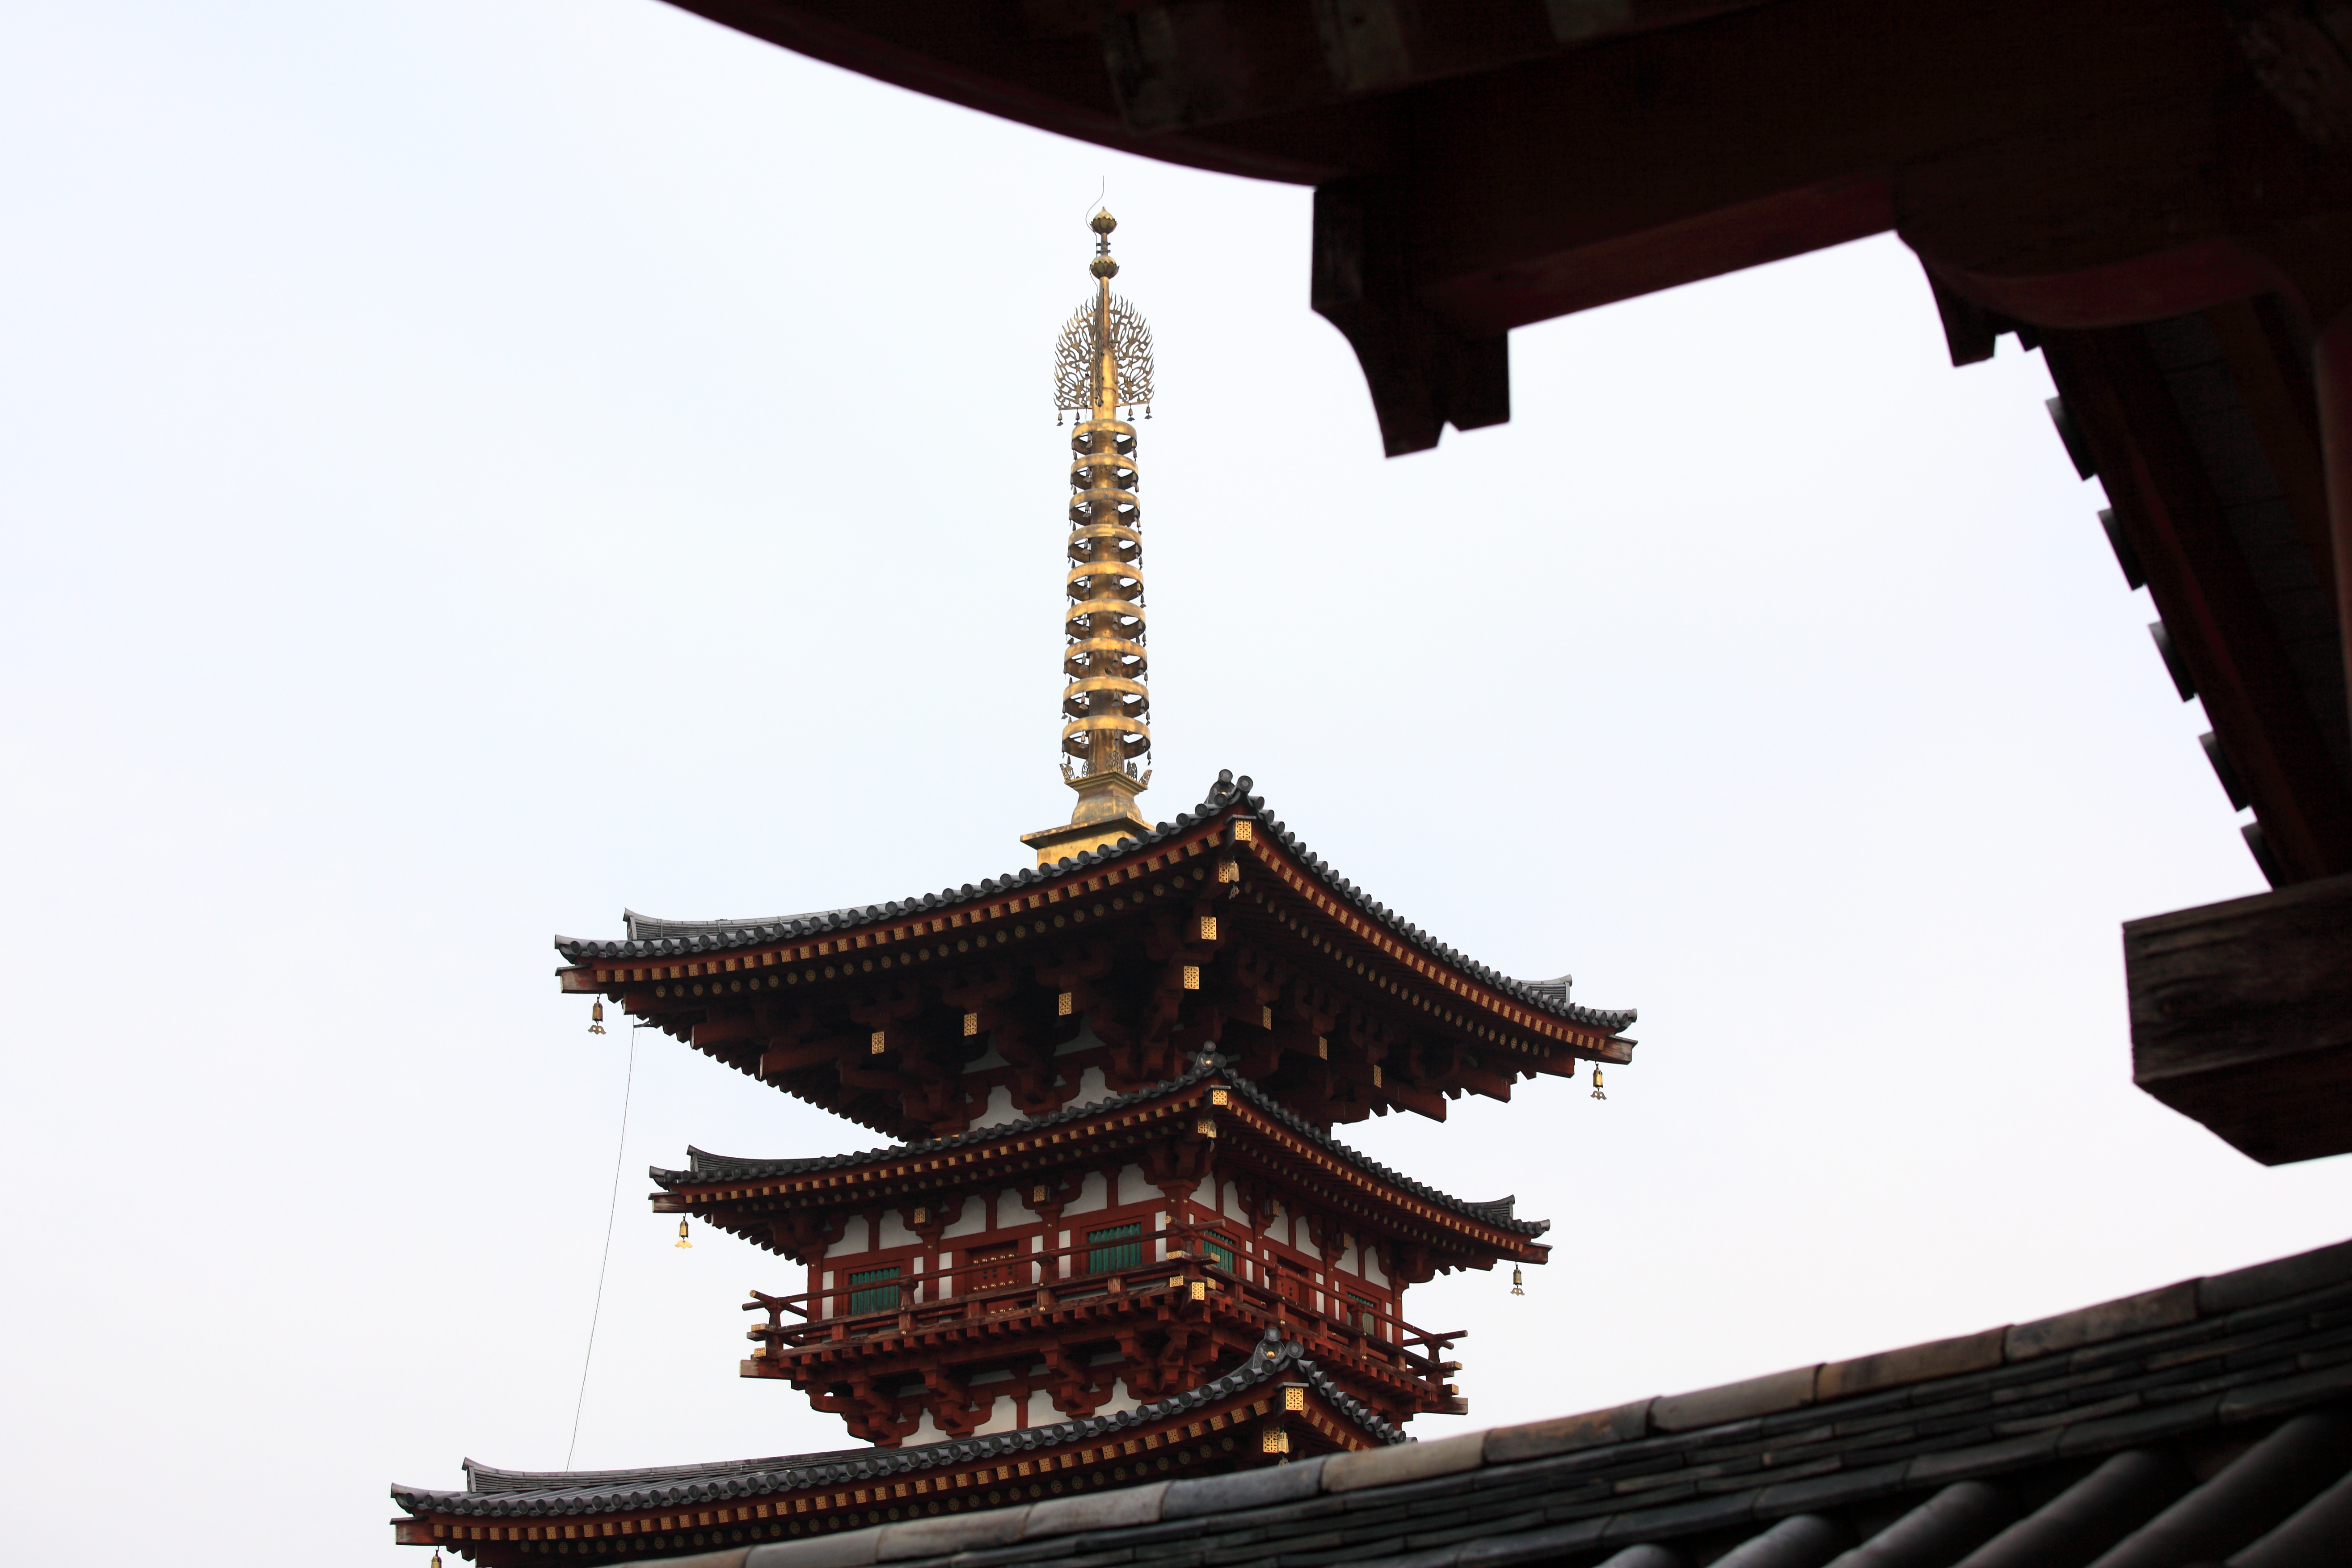
architecture, building, home, high, tower, landmark, exterior, place of worship, cool image, design, temple, japanese, nara, 5d, style, hires, chinese architecture, markii, traditional, hi, res, resolution, pagoda, yakushiji, shinto shrine